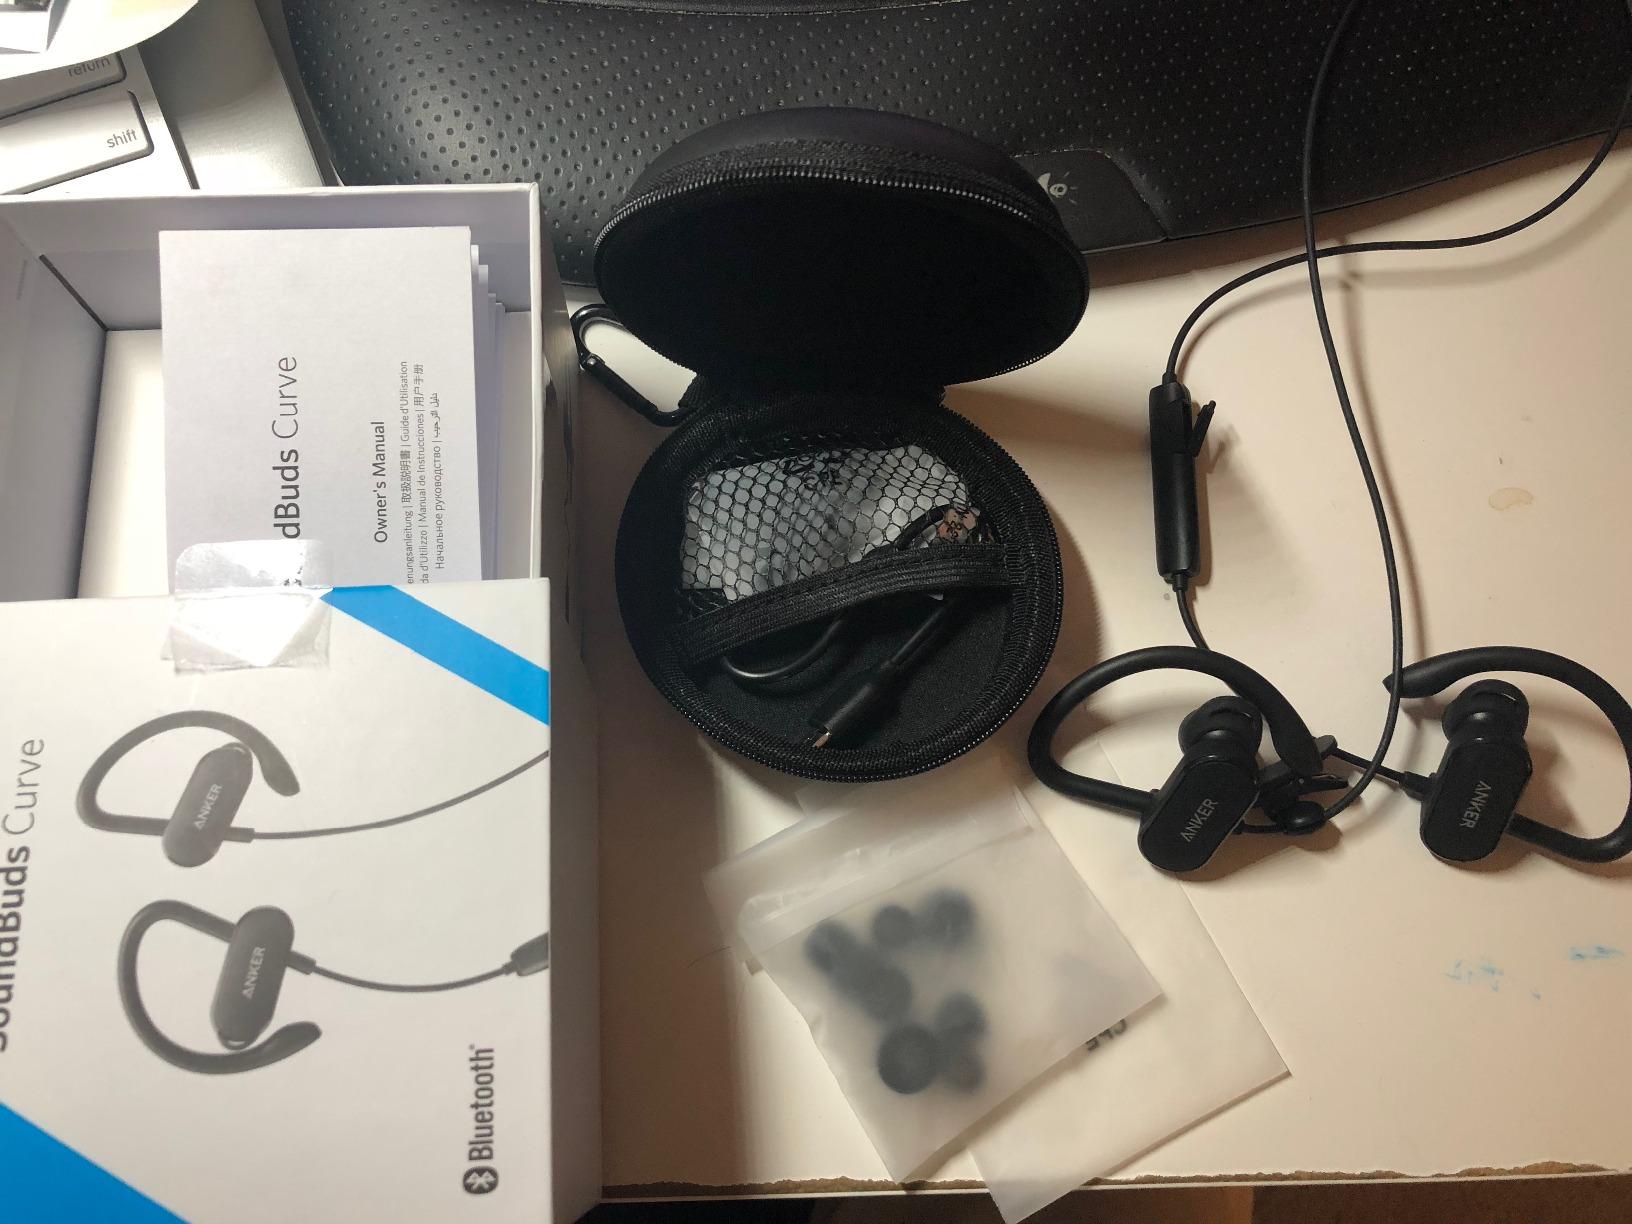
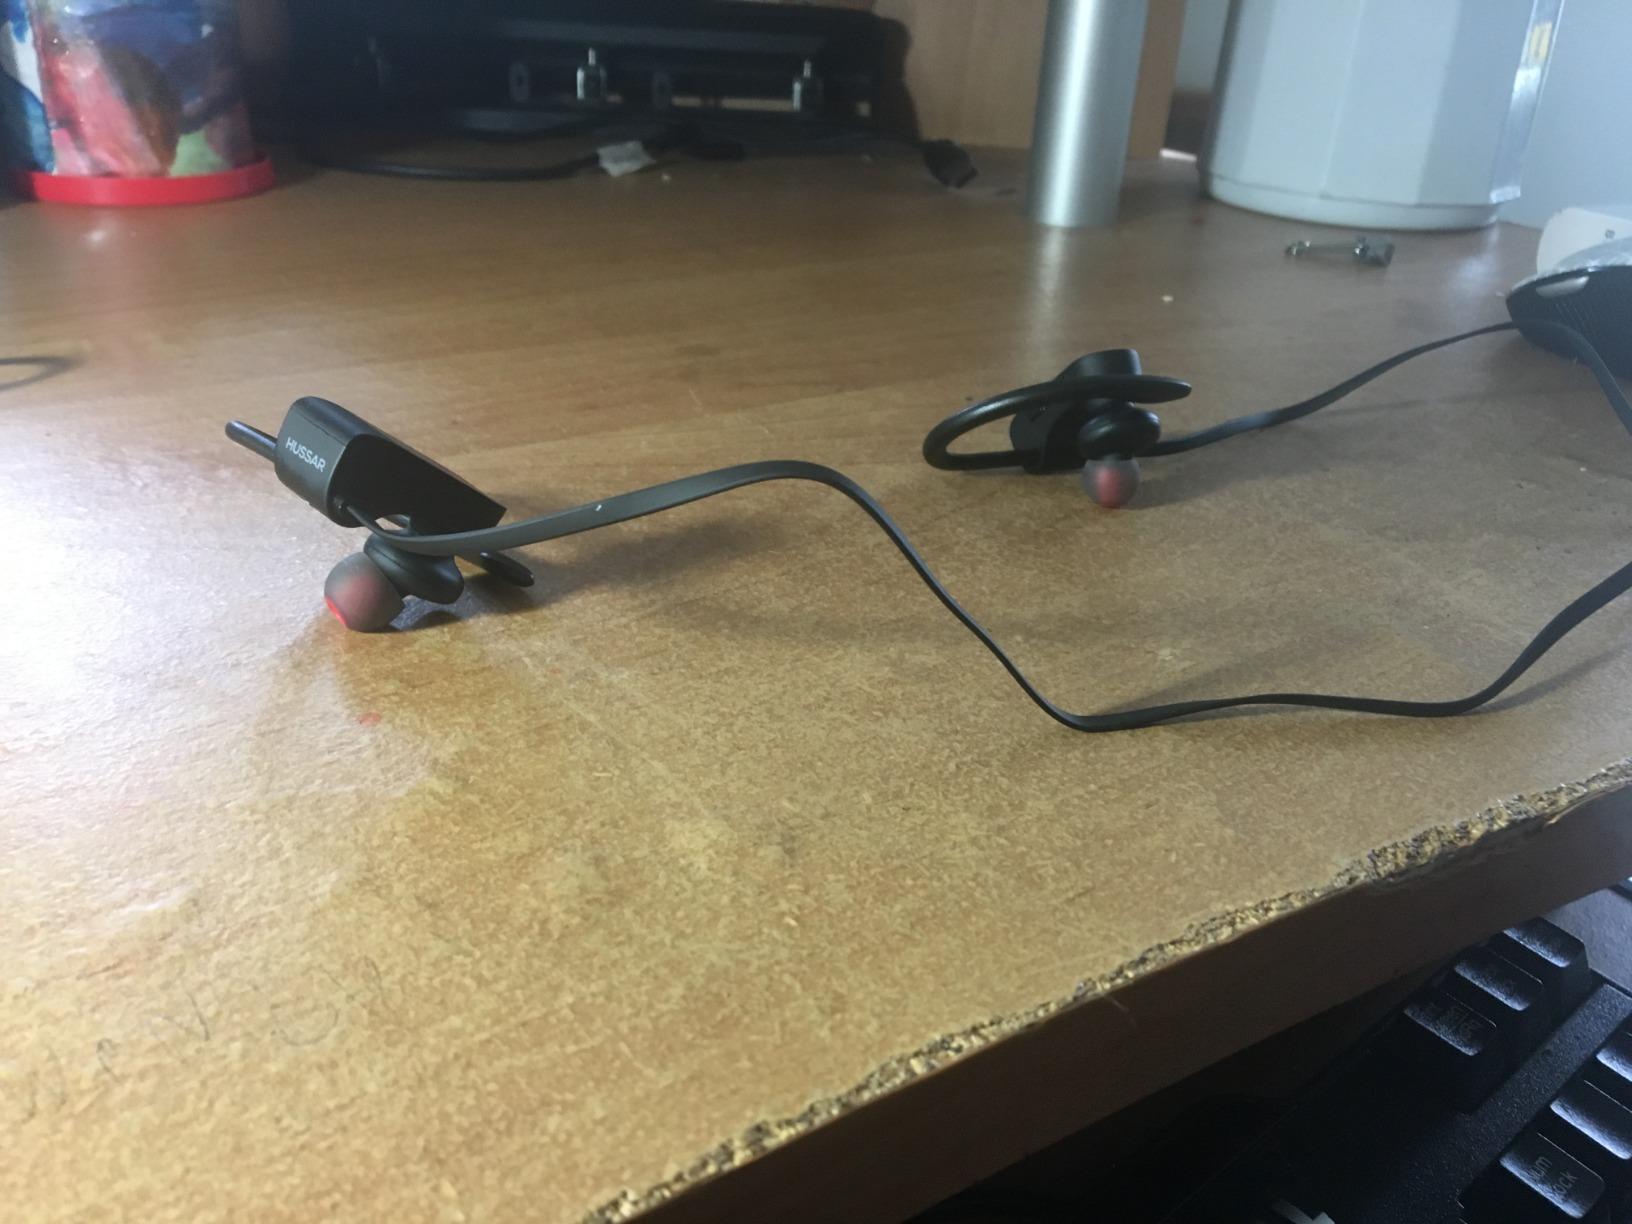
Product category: headphones
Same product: no